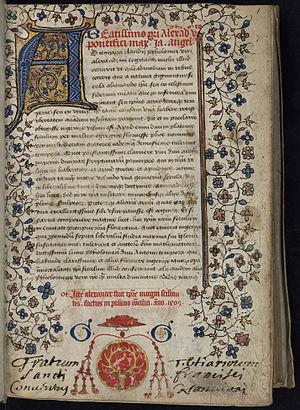
La Cosmographie de Claude Ptolemée, p.0009. Scan de la Bibliothèque municipale de Nancy.